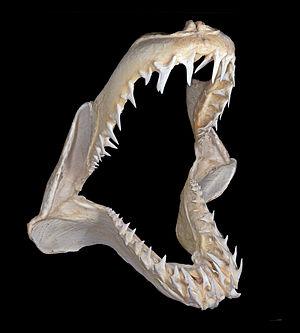
Le requin mako ou requin-taupe bleu est une espèce de requin de la famille des Lamnidae.
Les requins, squales ou sélachimorphes forment un super-ordre de poissons cartilagineux, possédant cinq à sept fentes branchiales sur les côtés de la tête et les nageoires pectorales qui ne sont pas fusionnées à la tête.